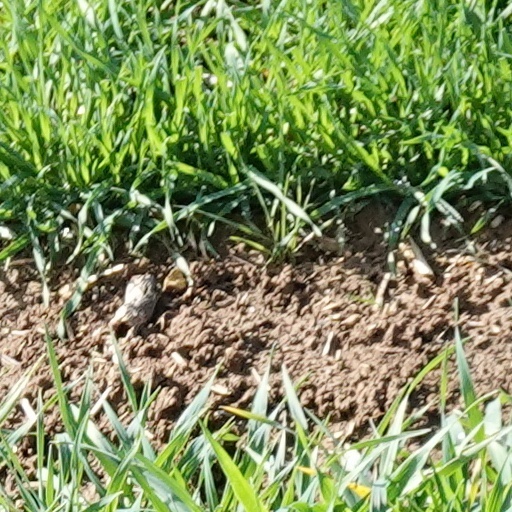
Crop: wheat